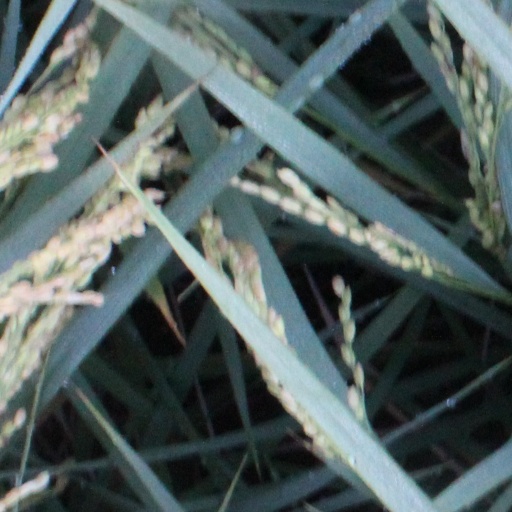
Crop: rice